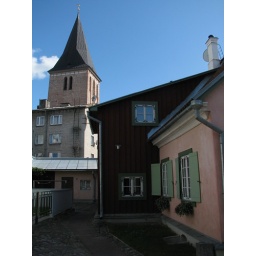
The oldest wooden house in Tartu, the medieval Jaani church, and Soviet architecture